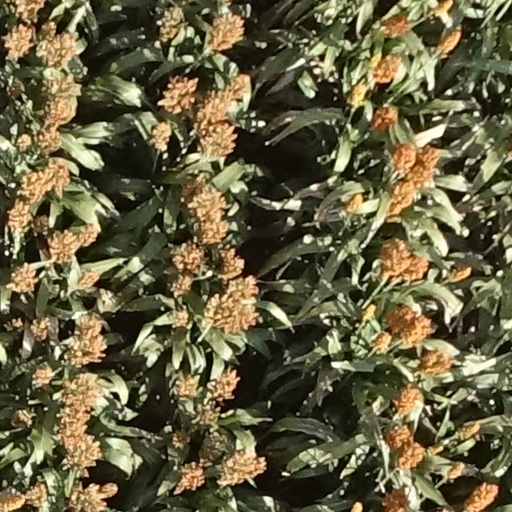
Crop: sorghum